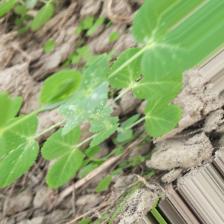
Label: Powdery Mildew